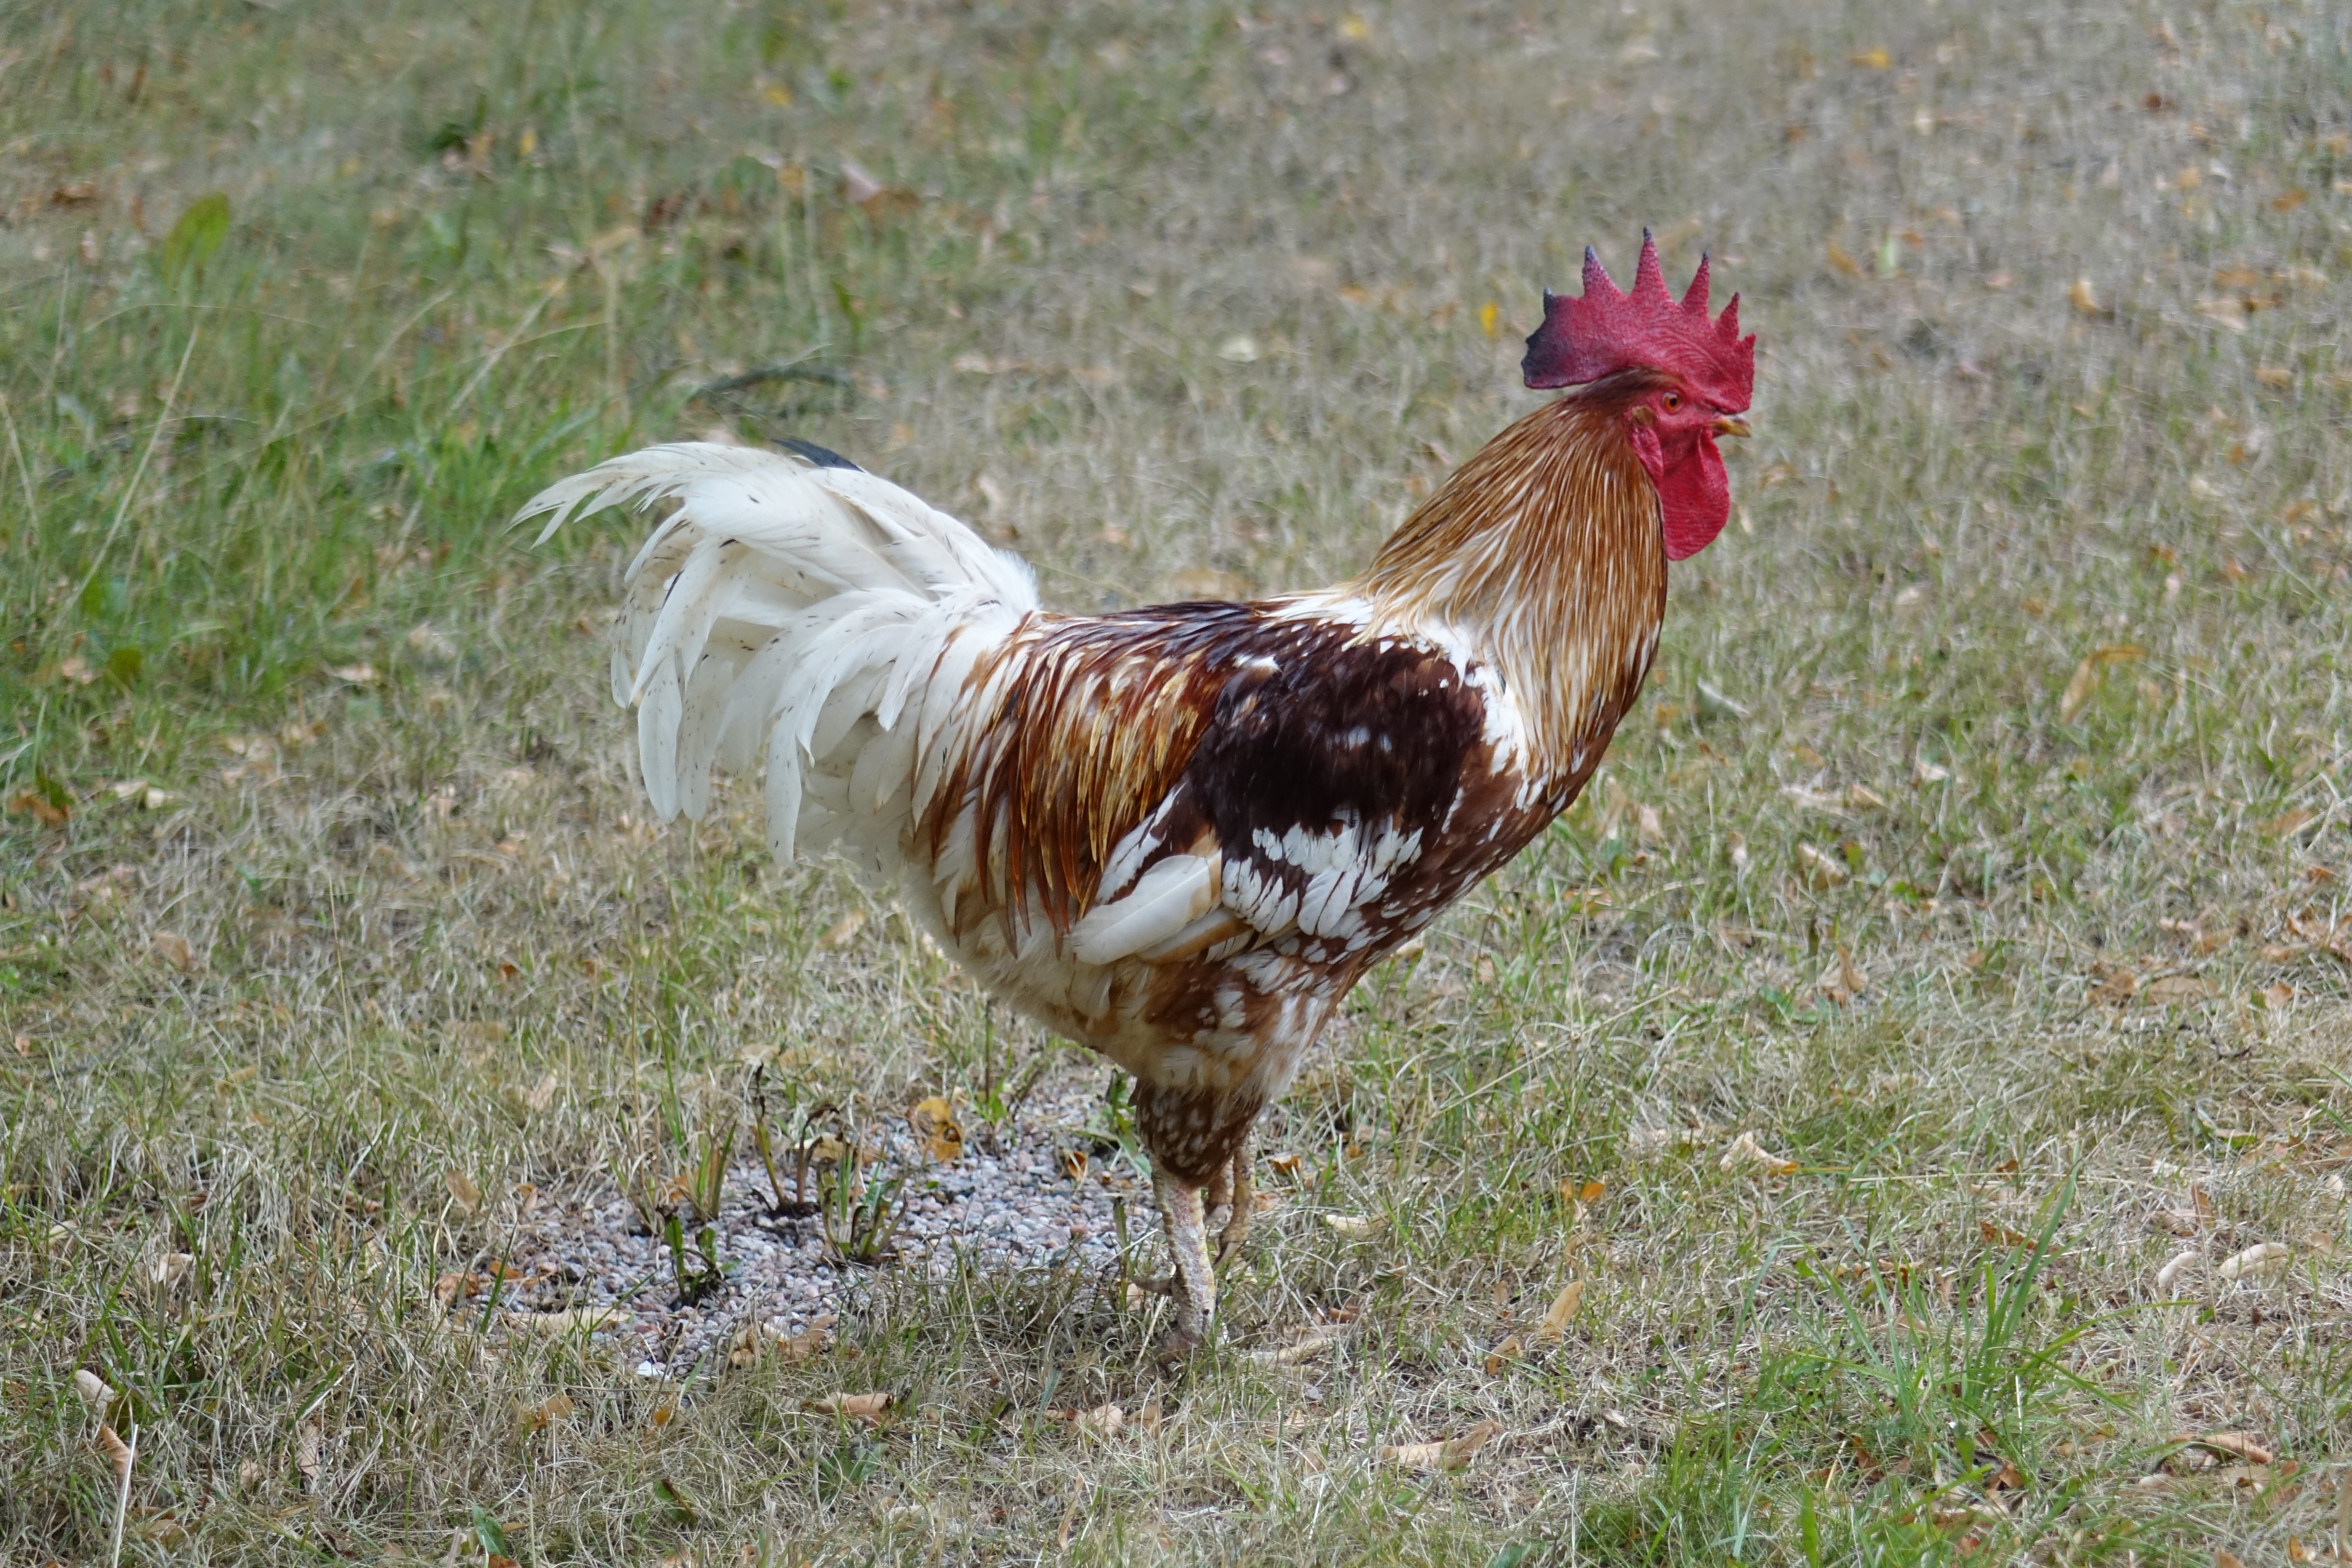
nature, bird, prairie, animal, beak, chicken, fowl, fauna, rooster, poultry, galliformes, vertebrate, hahn, phasianidae